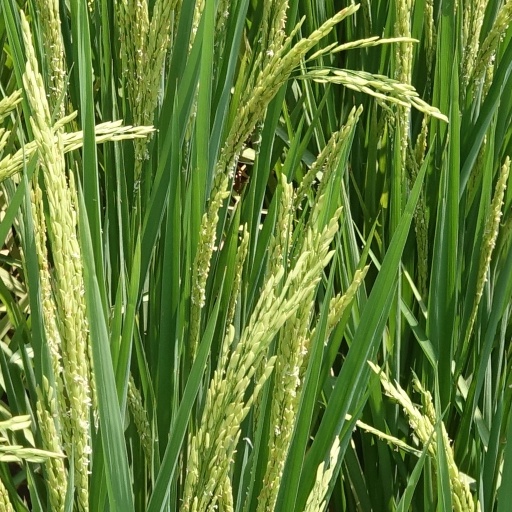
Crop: rice